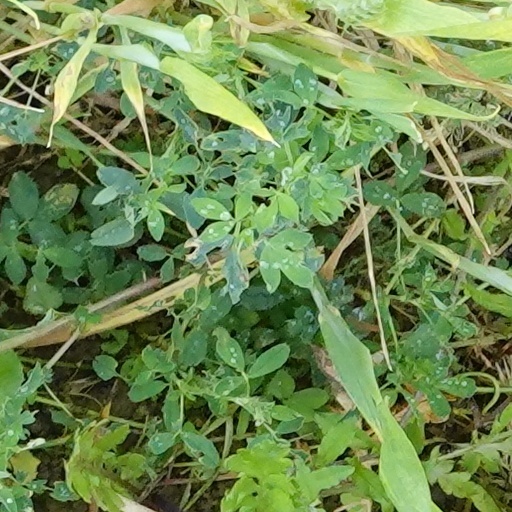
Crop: wheat